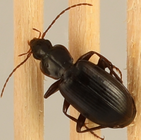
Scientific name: Calathus advena
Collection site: Niwot Ridge Mountain Research Station Site (NIWO), plot NIWO_007